Rockers (royal courts)

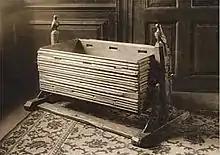
15th-century cradle said to have been a perquisite given to a rocker, Royal Collection.

The rockers for Princess Mary, daughter of Henry VIII and Catherine of Aragon in 1516 were Margery Parker, Anne Bright, Ellen Hutton, and Margaret Cousine. Their quarterly wage was 20 shillings. Margery Parker may perhaps have been the daughter of Henry Parker, 10th Baron Morley who later married John Shelton. A "Mrs Parker" in Mary's household in 1525, and listed as a chamberer in 1533, may have been the former rocker, or another daughter of Lord Morley. Alice Parker was one of Mary's chamberers in 1525.